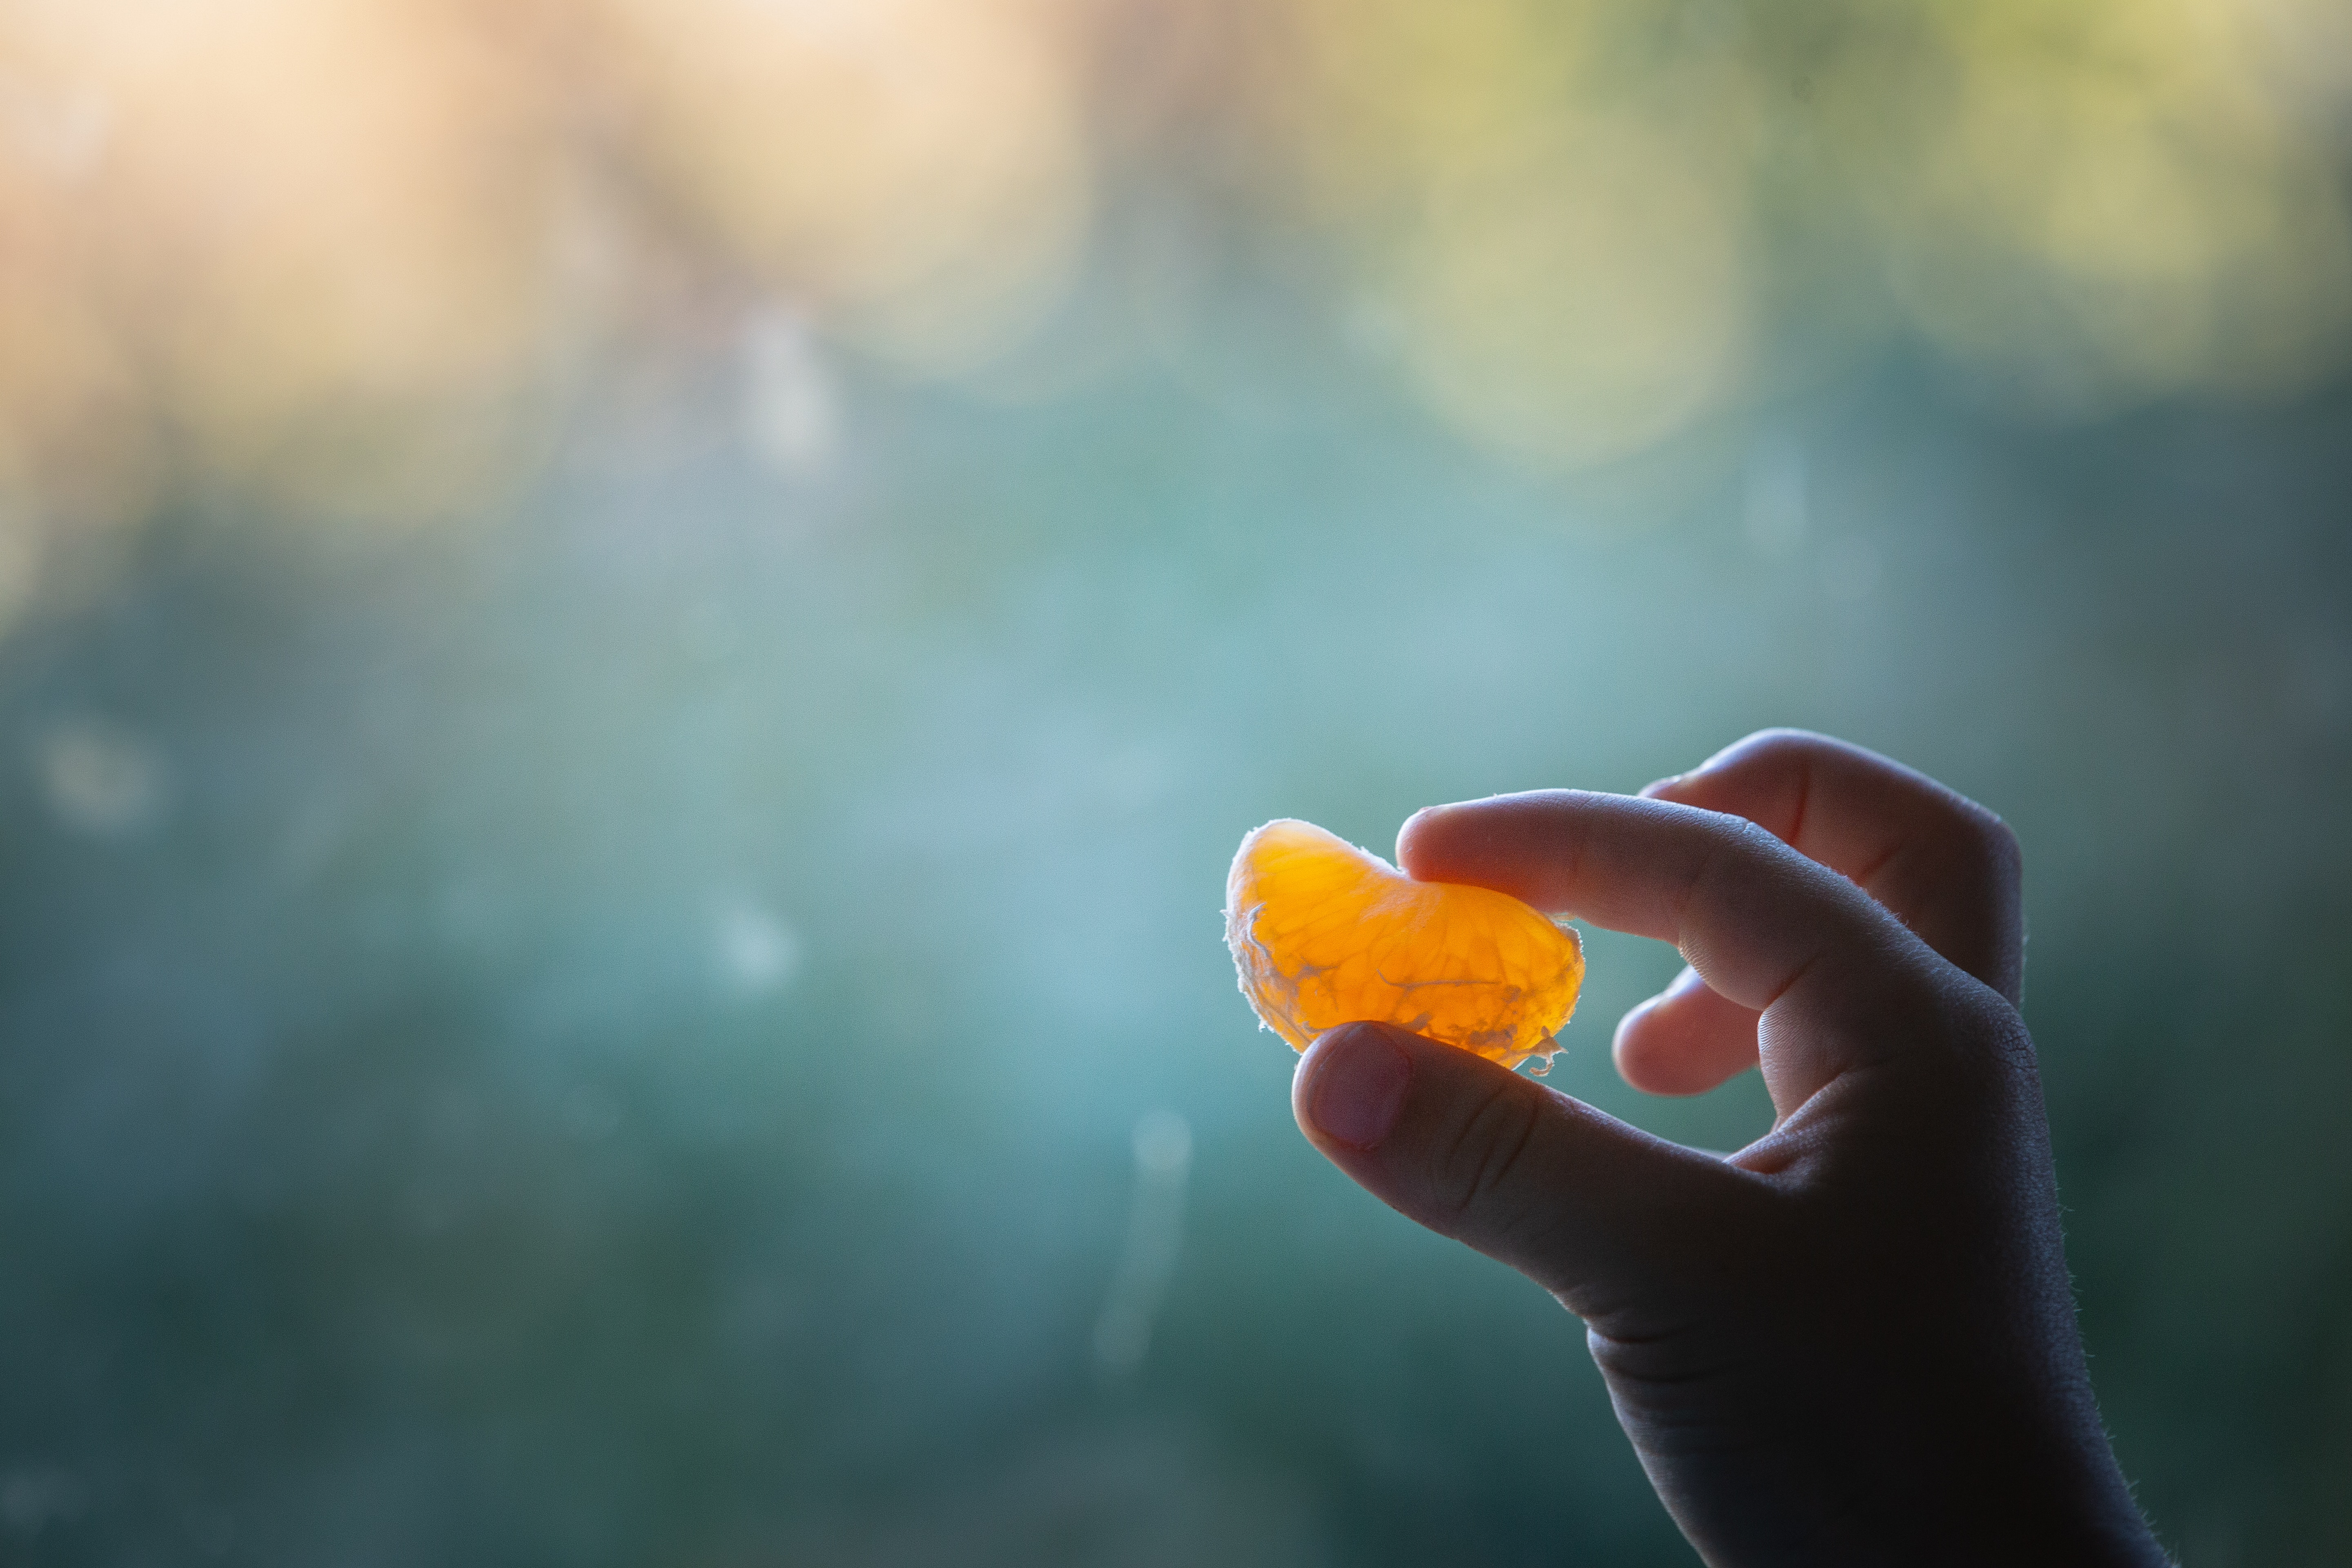
sky, hand, leaf, finger, yellow, orange, cloud, sunlight, tree, photography, plant, flower, Colorfulness, meteorological phenomenon, thumb